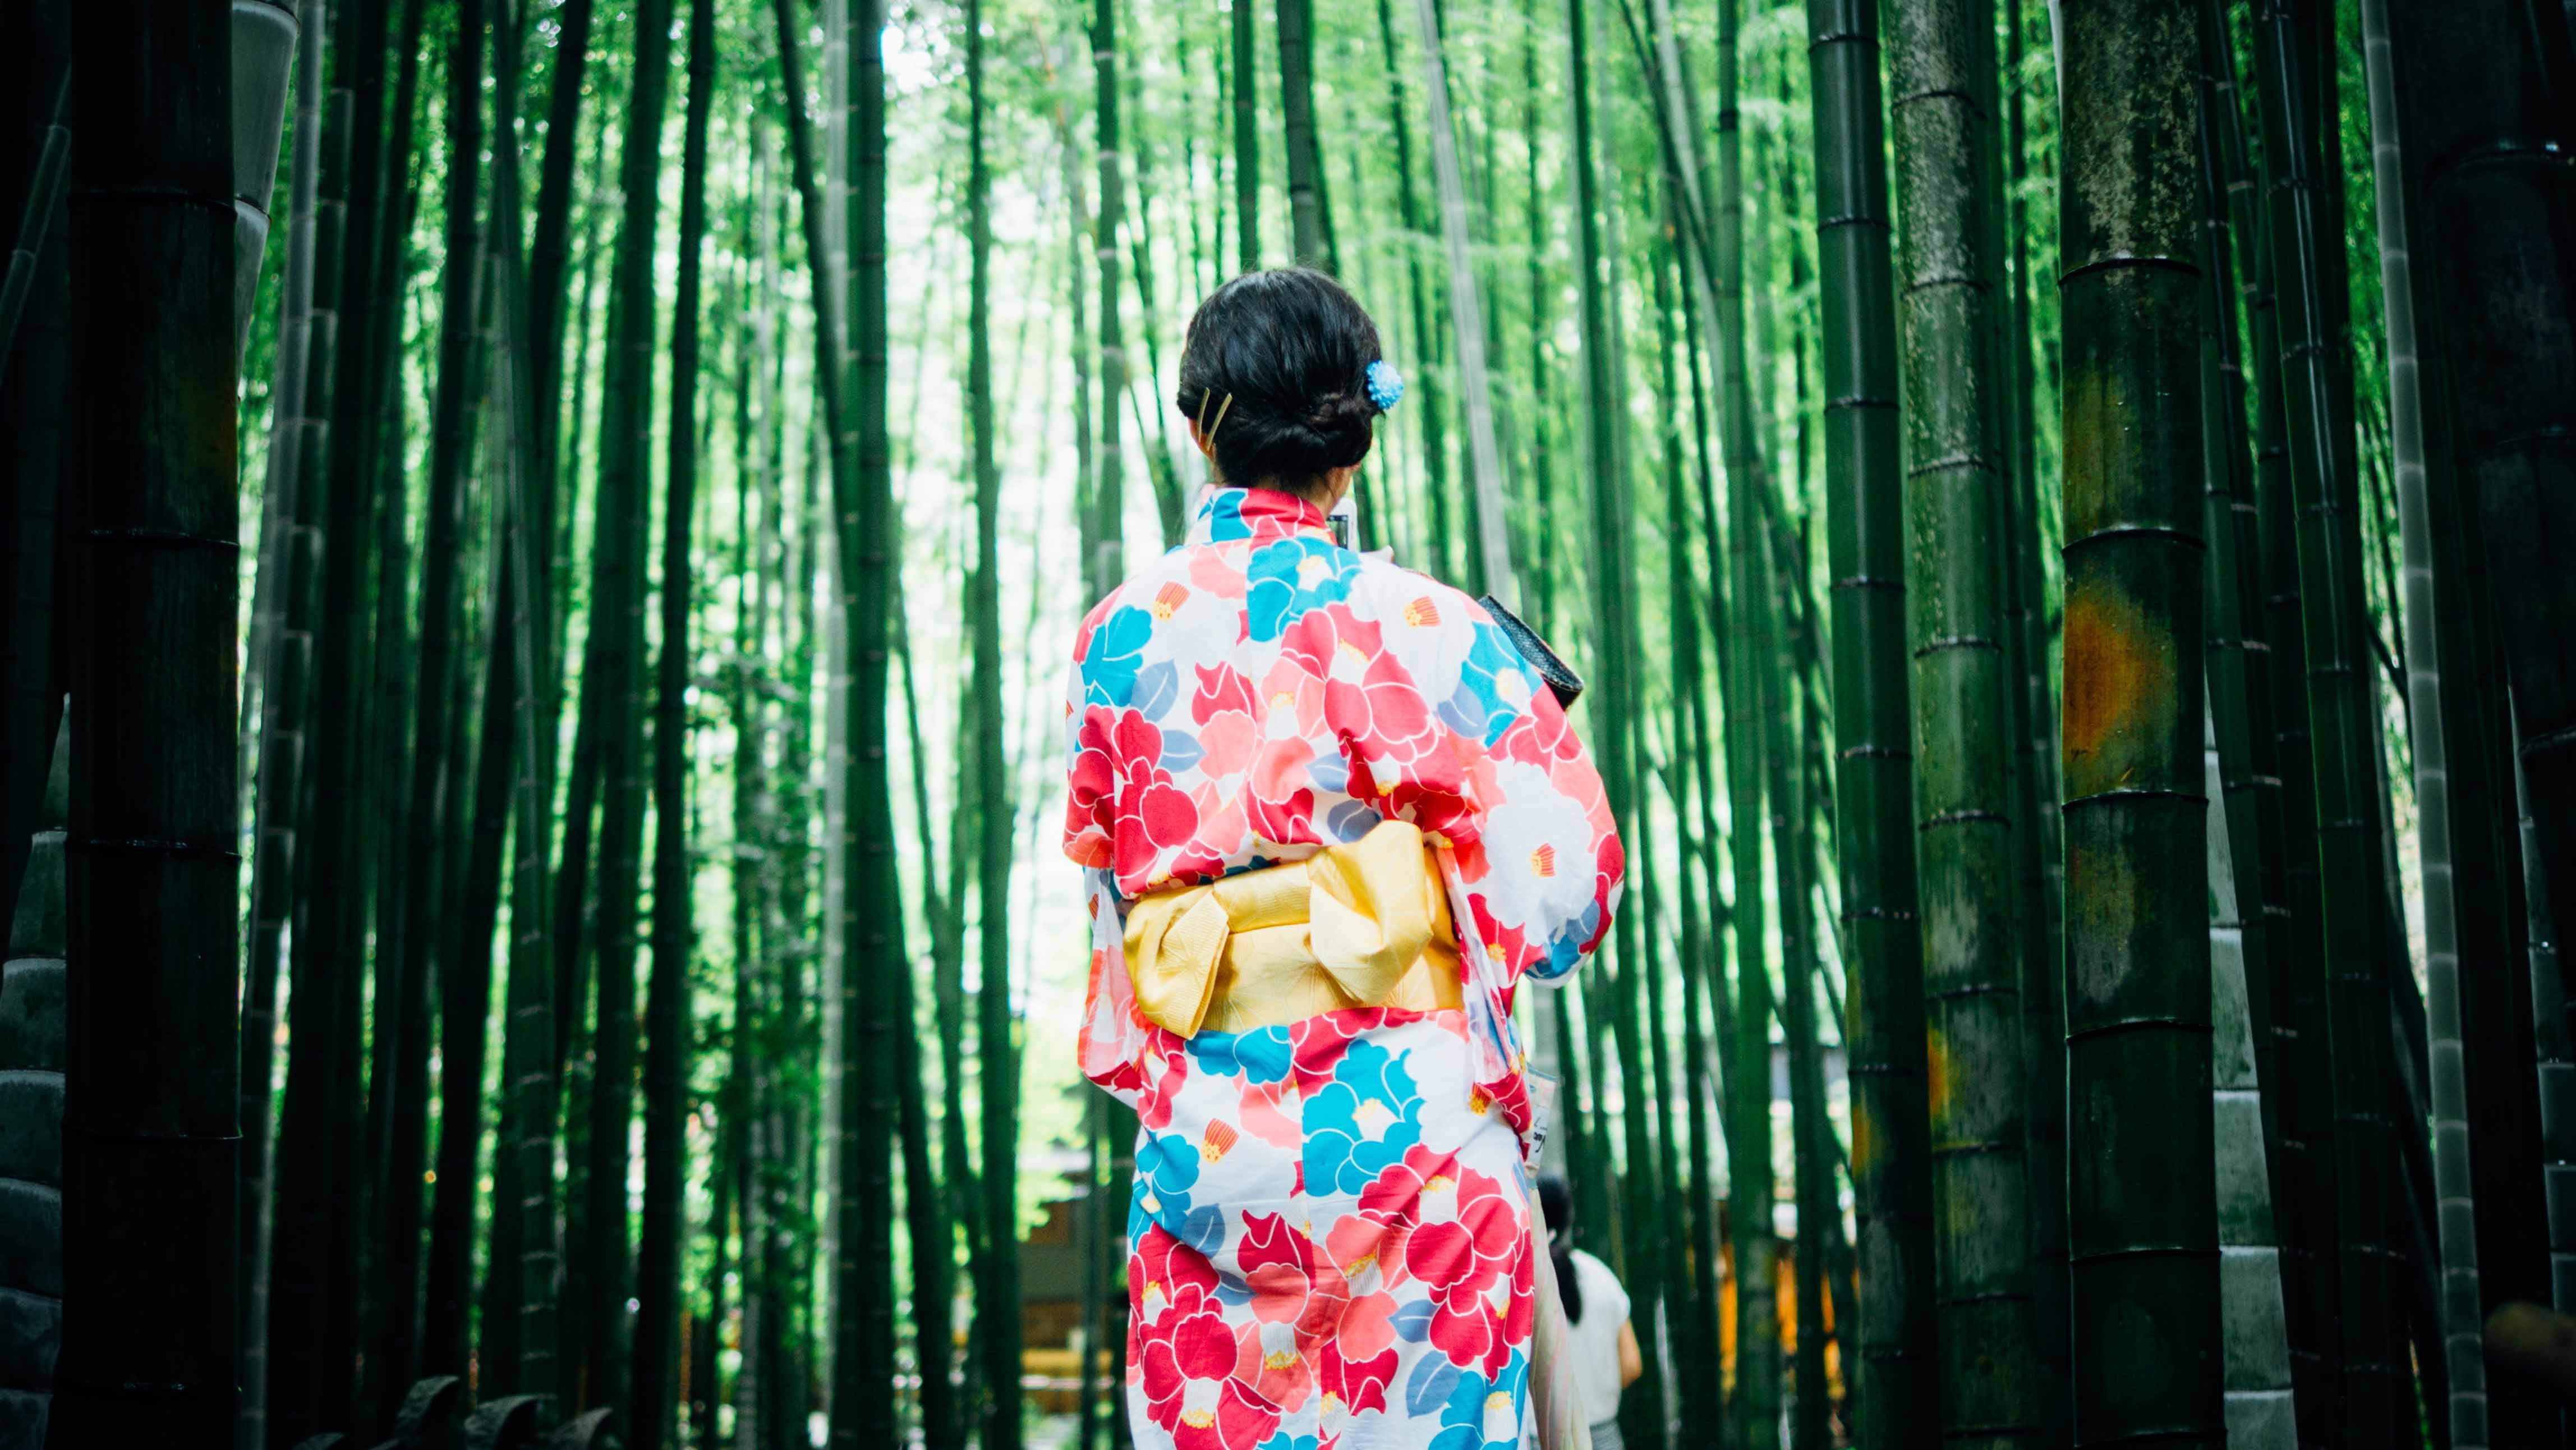
person, woman, flower, spring, color, fashion, garment, kimono, robe